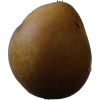
Label: Pear 3